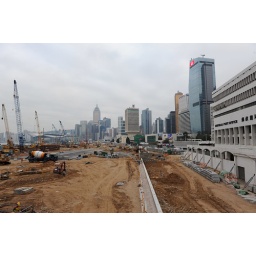
i still remember there used to be white big birds resting near the waters outside the post office building